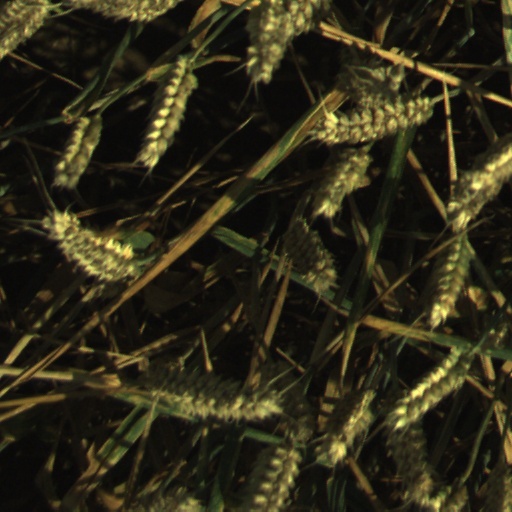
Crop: wheat